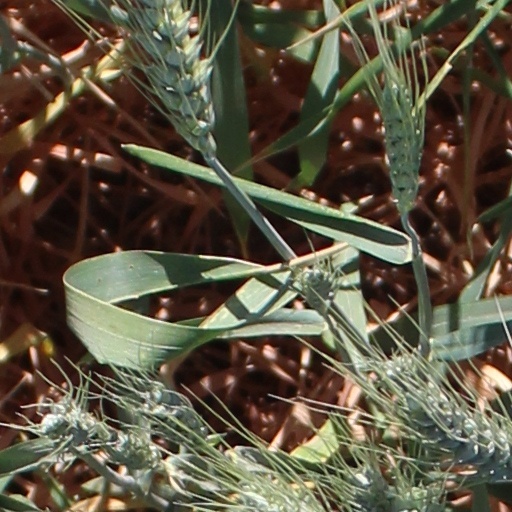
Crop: wheat